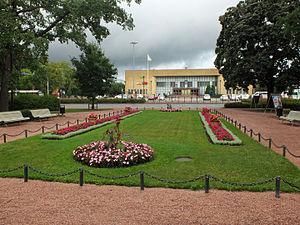
La gare principale de Turku est une gare ferroviaire située dans le quartier de Pohjola, près du centre de la ville de Turku, en Finlande.
Le parc de la gare est un parc de Turku en Finlande.